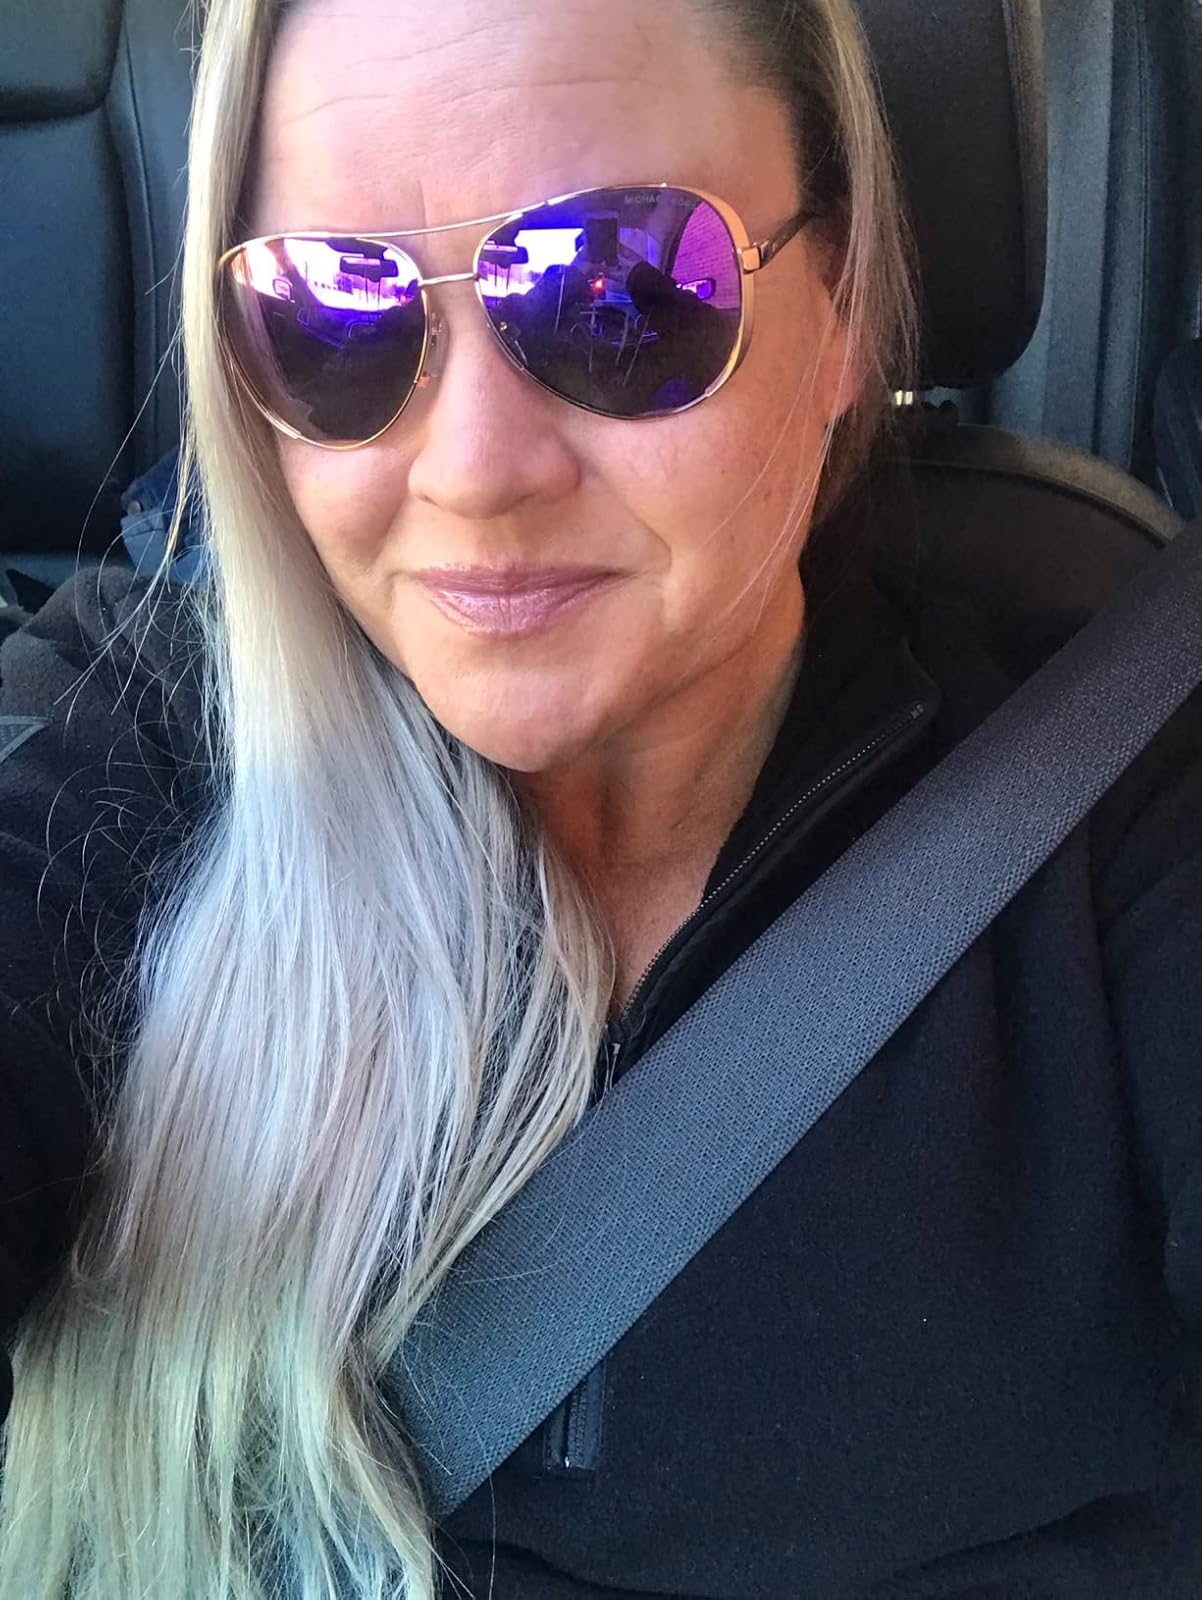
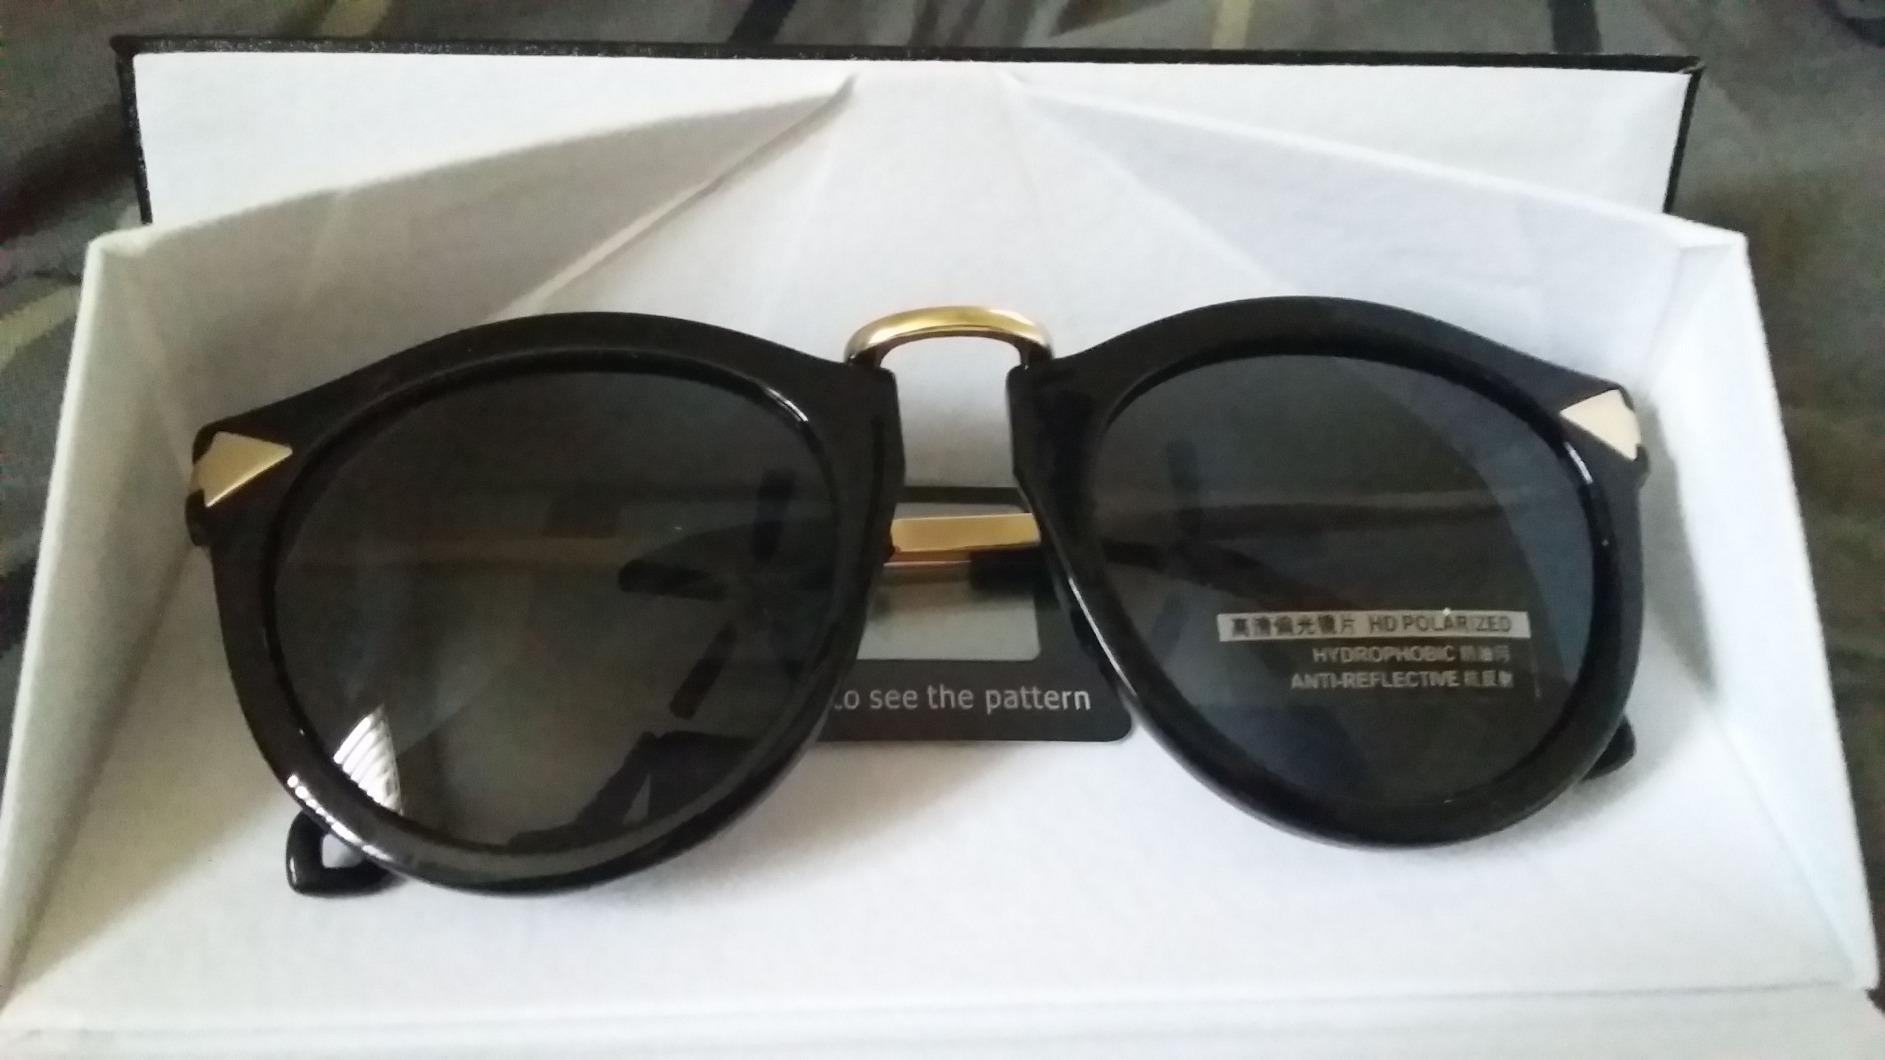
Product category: accessories_sunglasses
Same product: no